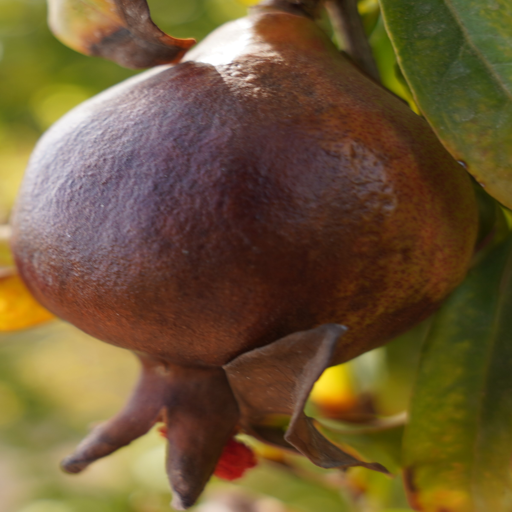
Label: Colletotrichum spp